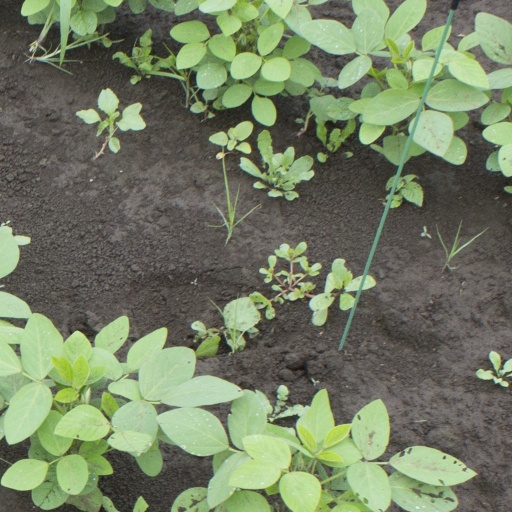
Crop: soybean